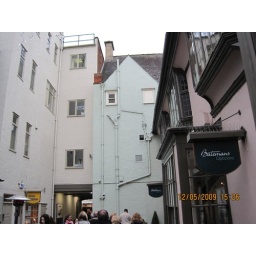
Shakespeare supposedly stayed in room at top of middle building when he visited Oxford (one lone window by pipe)